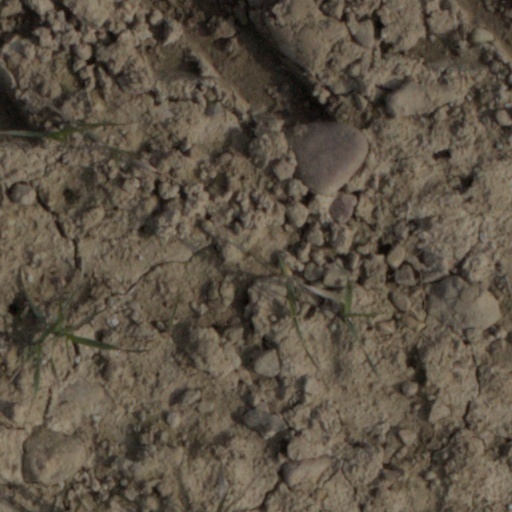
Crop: wheat